Brazil–China relations

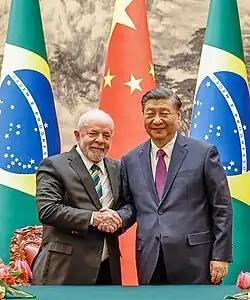
Brazilian President Luiz Inácio Lula da Silva and Chinese leader Xi Jinping during the 2023 Brazil-China summit, April 2023.

In the 21st century Brazilian businessmen have been somewhat frustrated by what the "Financial Times" have described as a slow pace of development for some aspects of the relationship. For example, Brazil officially recognised China as a market economy in 2004 but by 2009 the corresponding changes to the trading arrangements had not been implemented.